Irish Mercantile Marine during World War II

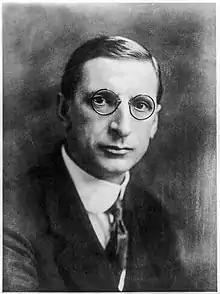
Taoiseach Éamon de Valera was in office December 1937 – February 1948

The Irish Mercantile Marine during World War II continued essential overseas trade in the conflict, a period referred to as The Long Watch by Irish mariners.